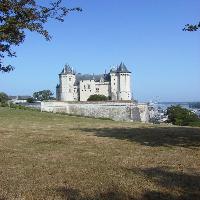
Weather: sun or clear